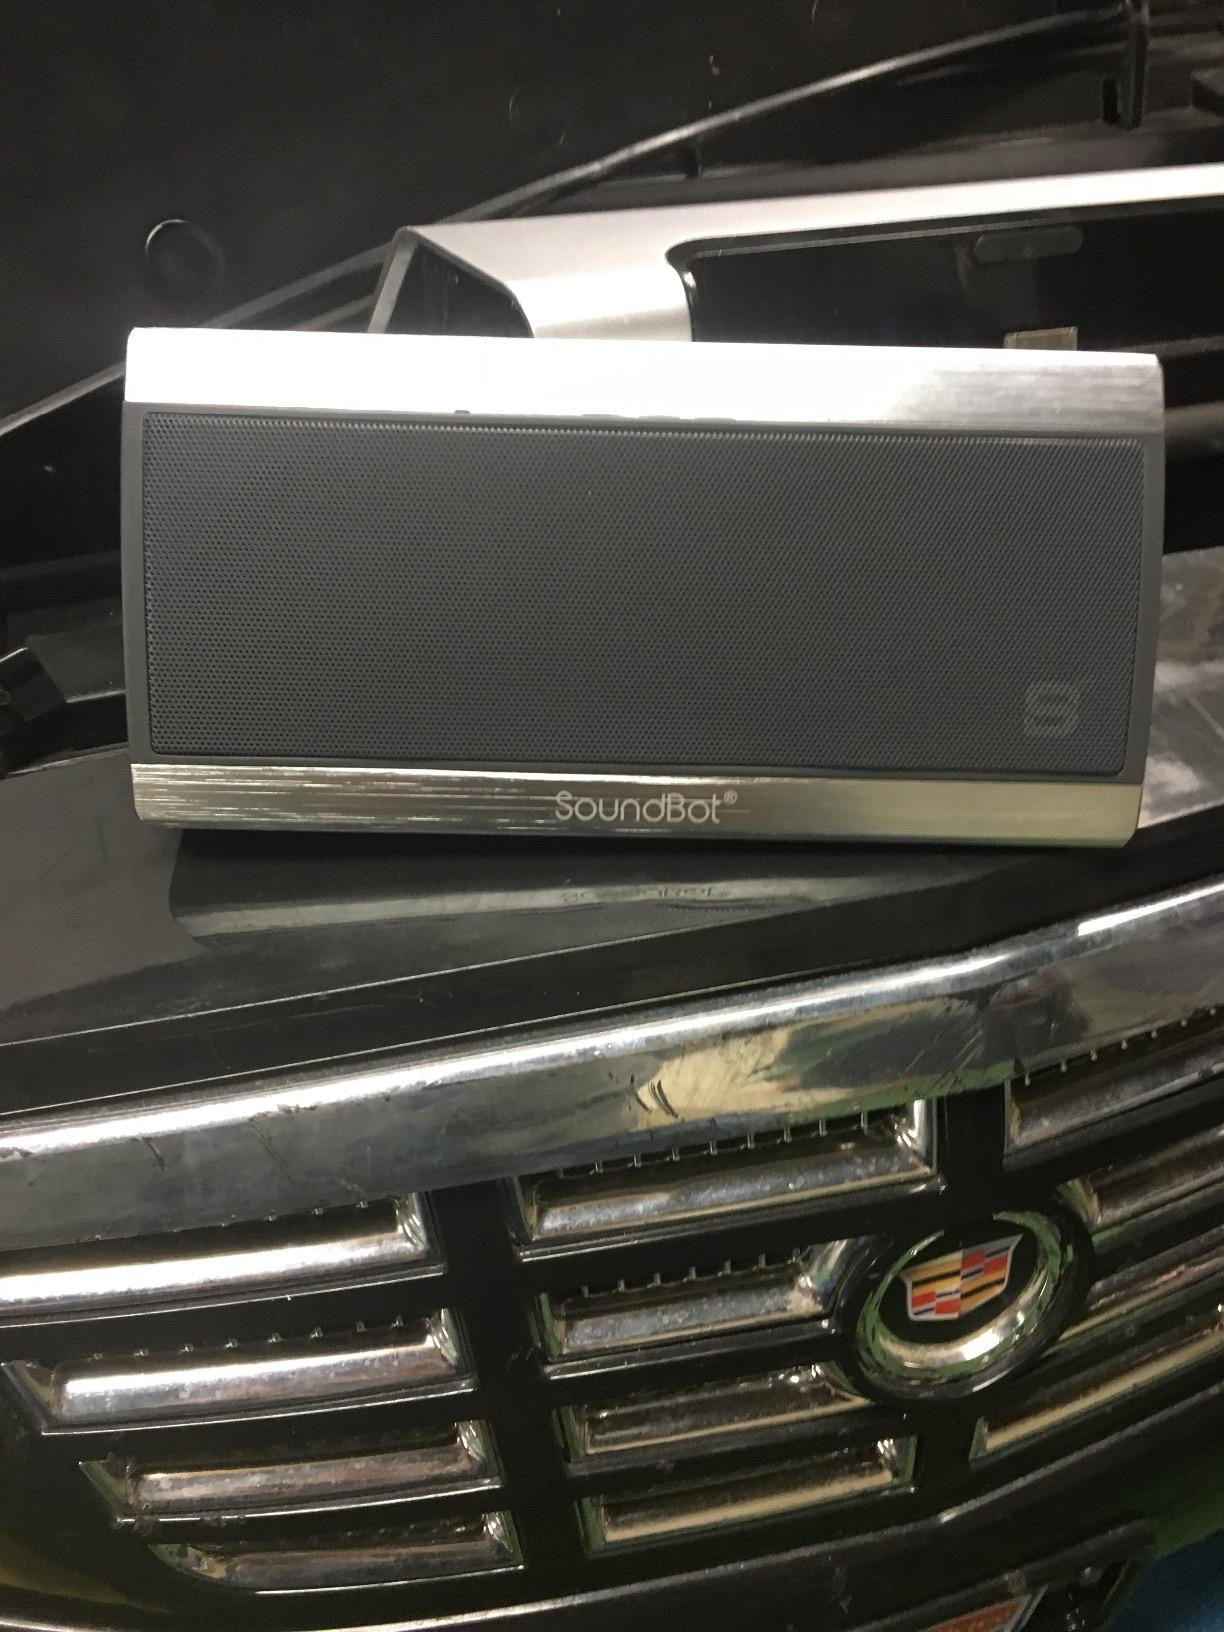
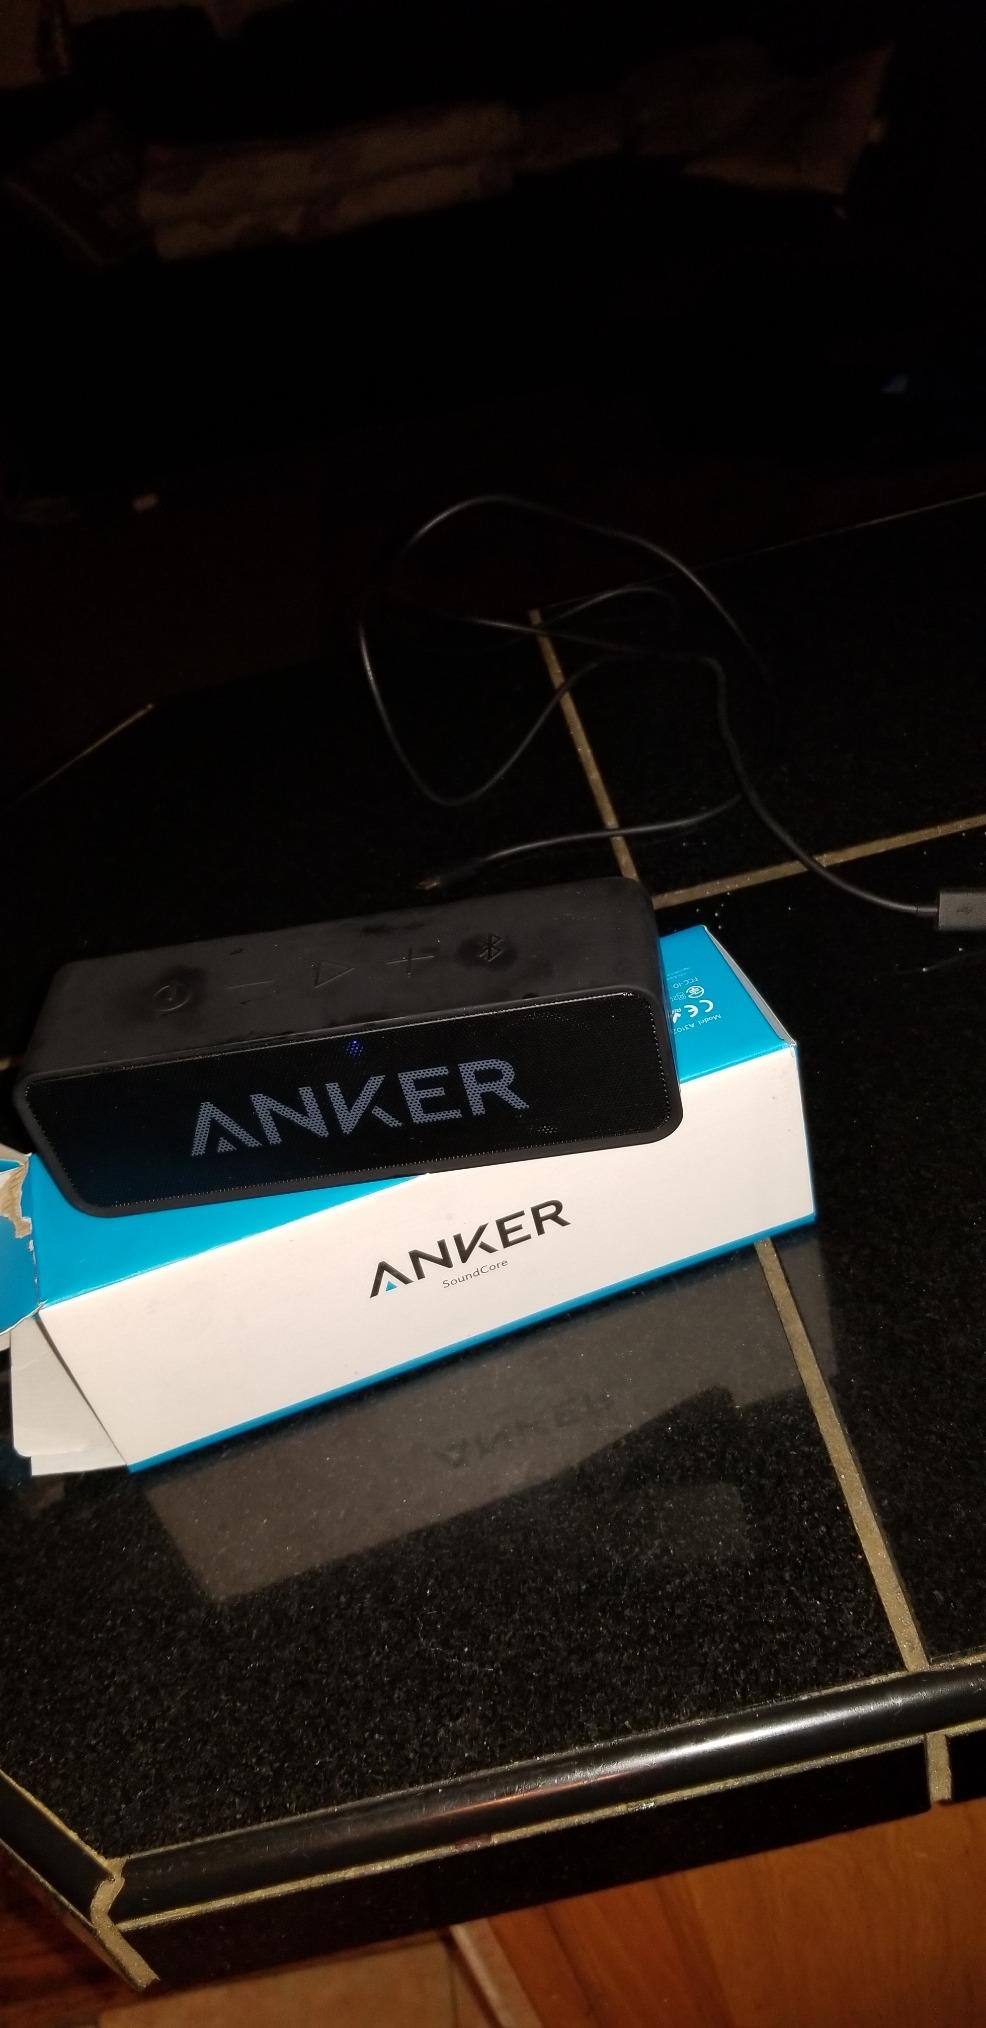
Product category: speaker
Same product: no